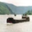
Label: ship